Diego de Medrano y Treviño

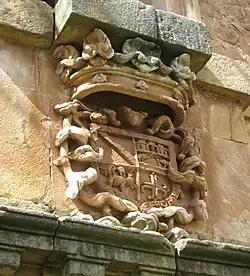
Coat of arms of the lord of San Gregorio, Don Diego Lopez de Medrano at the Castle of San Gregorio, Almarza (1461)

Diego de Medrano y Treviño (November 13, 1784 – July 2, 1853) was a noble from the House of Medrano serving as a Basque-Spanish military officer, a liberal politician during the reign of Ferdinand VII, and a technical essayist reformer. Diego de Medrano y Treviño served as the Minister of the Interior of Spain in 1822 and again in 1835 in the Government presided over by Martínez de la Rosa, Senator of Spain during the reign of Isabel II, founder of the first Royal Basque Economic Societies of Friends of the Country (1834), founder of the Savings Banks of Spain (1835) and Vice President of the Estates Proceres and Chamber of Peers (1835).